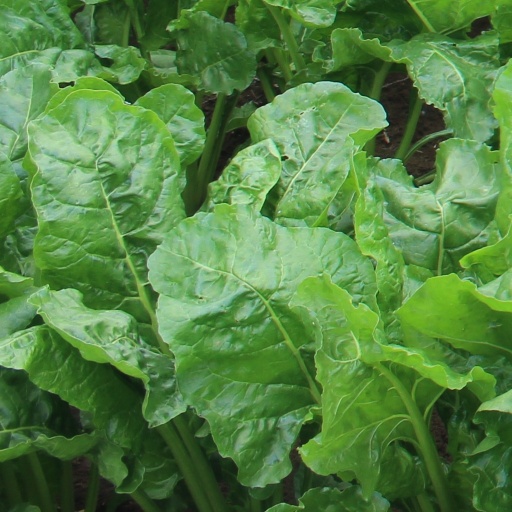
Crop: sugar beet